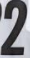
Number: 2